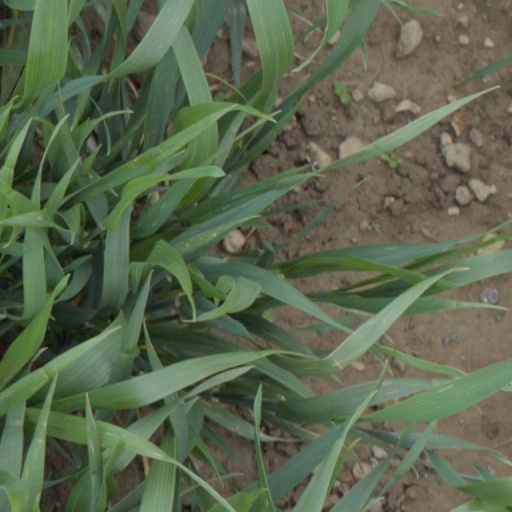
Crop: wheat